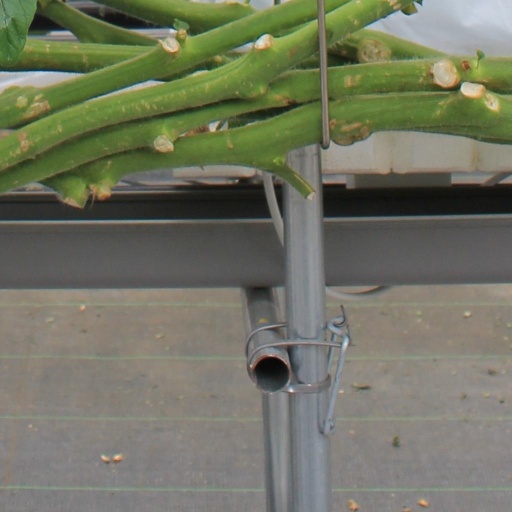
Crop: tomato